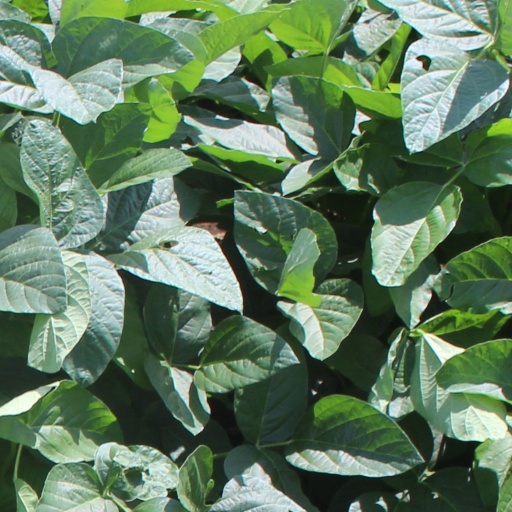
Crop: soybean